Leilani Sarelle

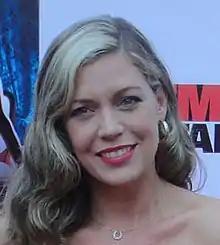
Sarelle in 2012.

Leilani Sarelle is an American actress. She is best known for her role as Roxy in the 1992 film "Basic Instinct".